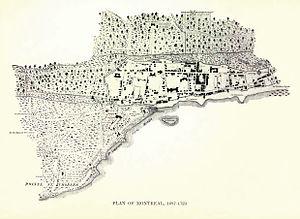
Le massacre de Lachine est l'événement durant lequel des colons de la Nouvelle-France furent massacrés par des Iroquois, le 5 août 1689 à Lachine. Le nombre de victimes est incertain. Louis de Buade de Frontenac rapporte 200 personnes tuées et 120 enlevées; des recherches historiques confirment 97 morts.